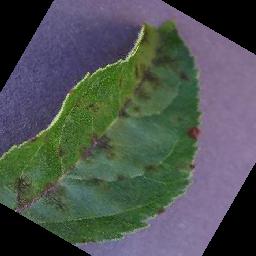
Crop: apple
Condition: scab